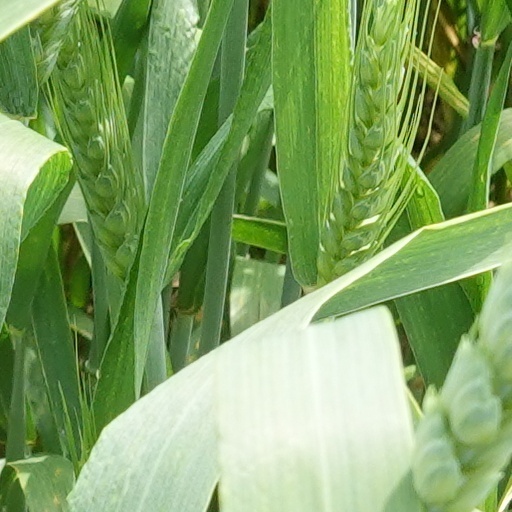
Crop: wheat